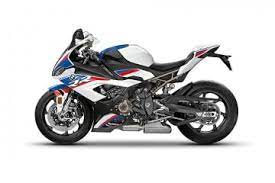
Vehicle type: Motorcycles